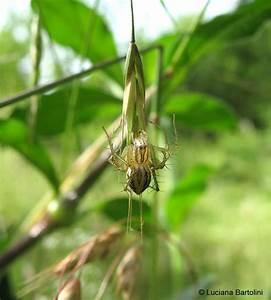
spider